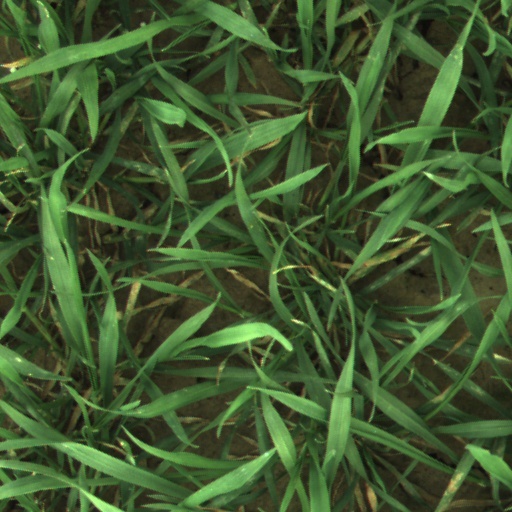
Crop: wheat